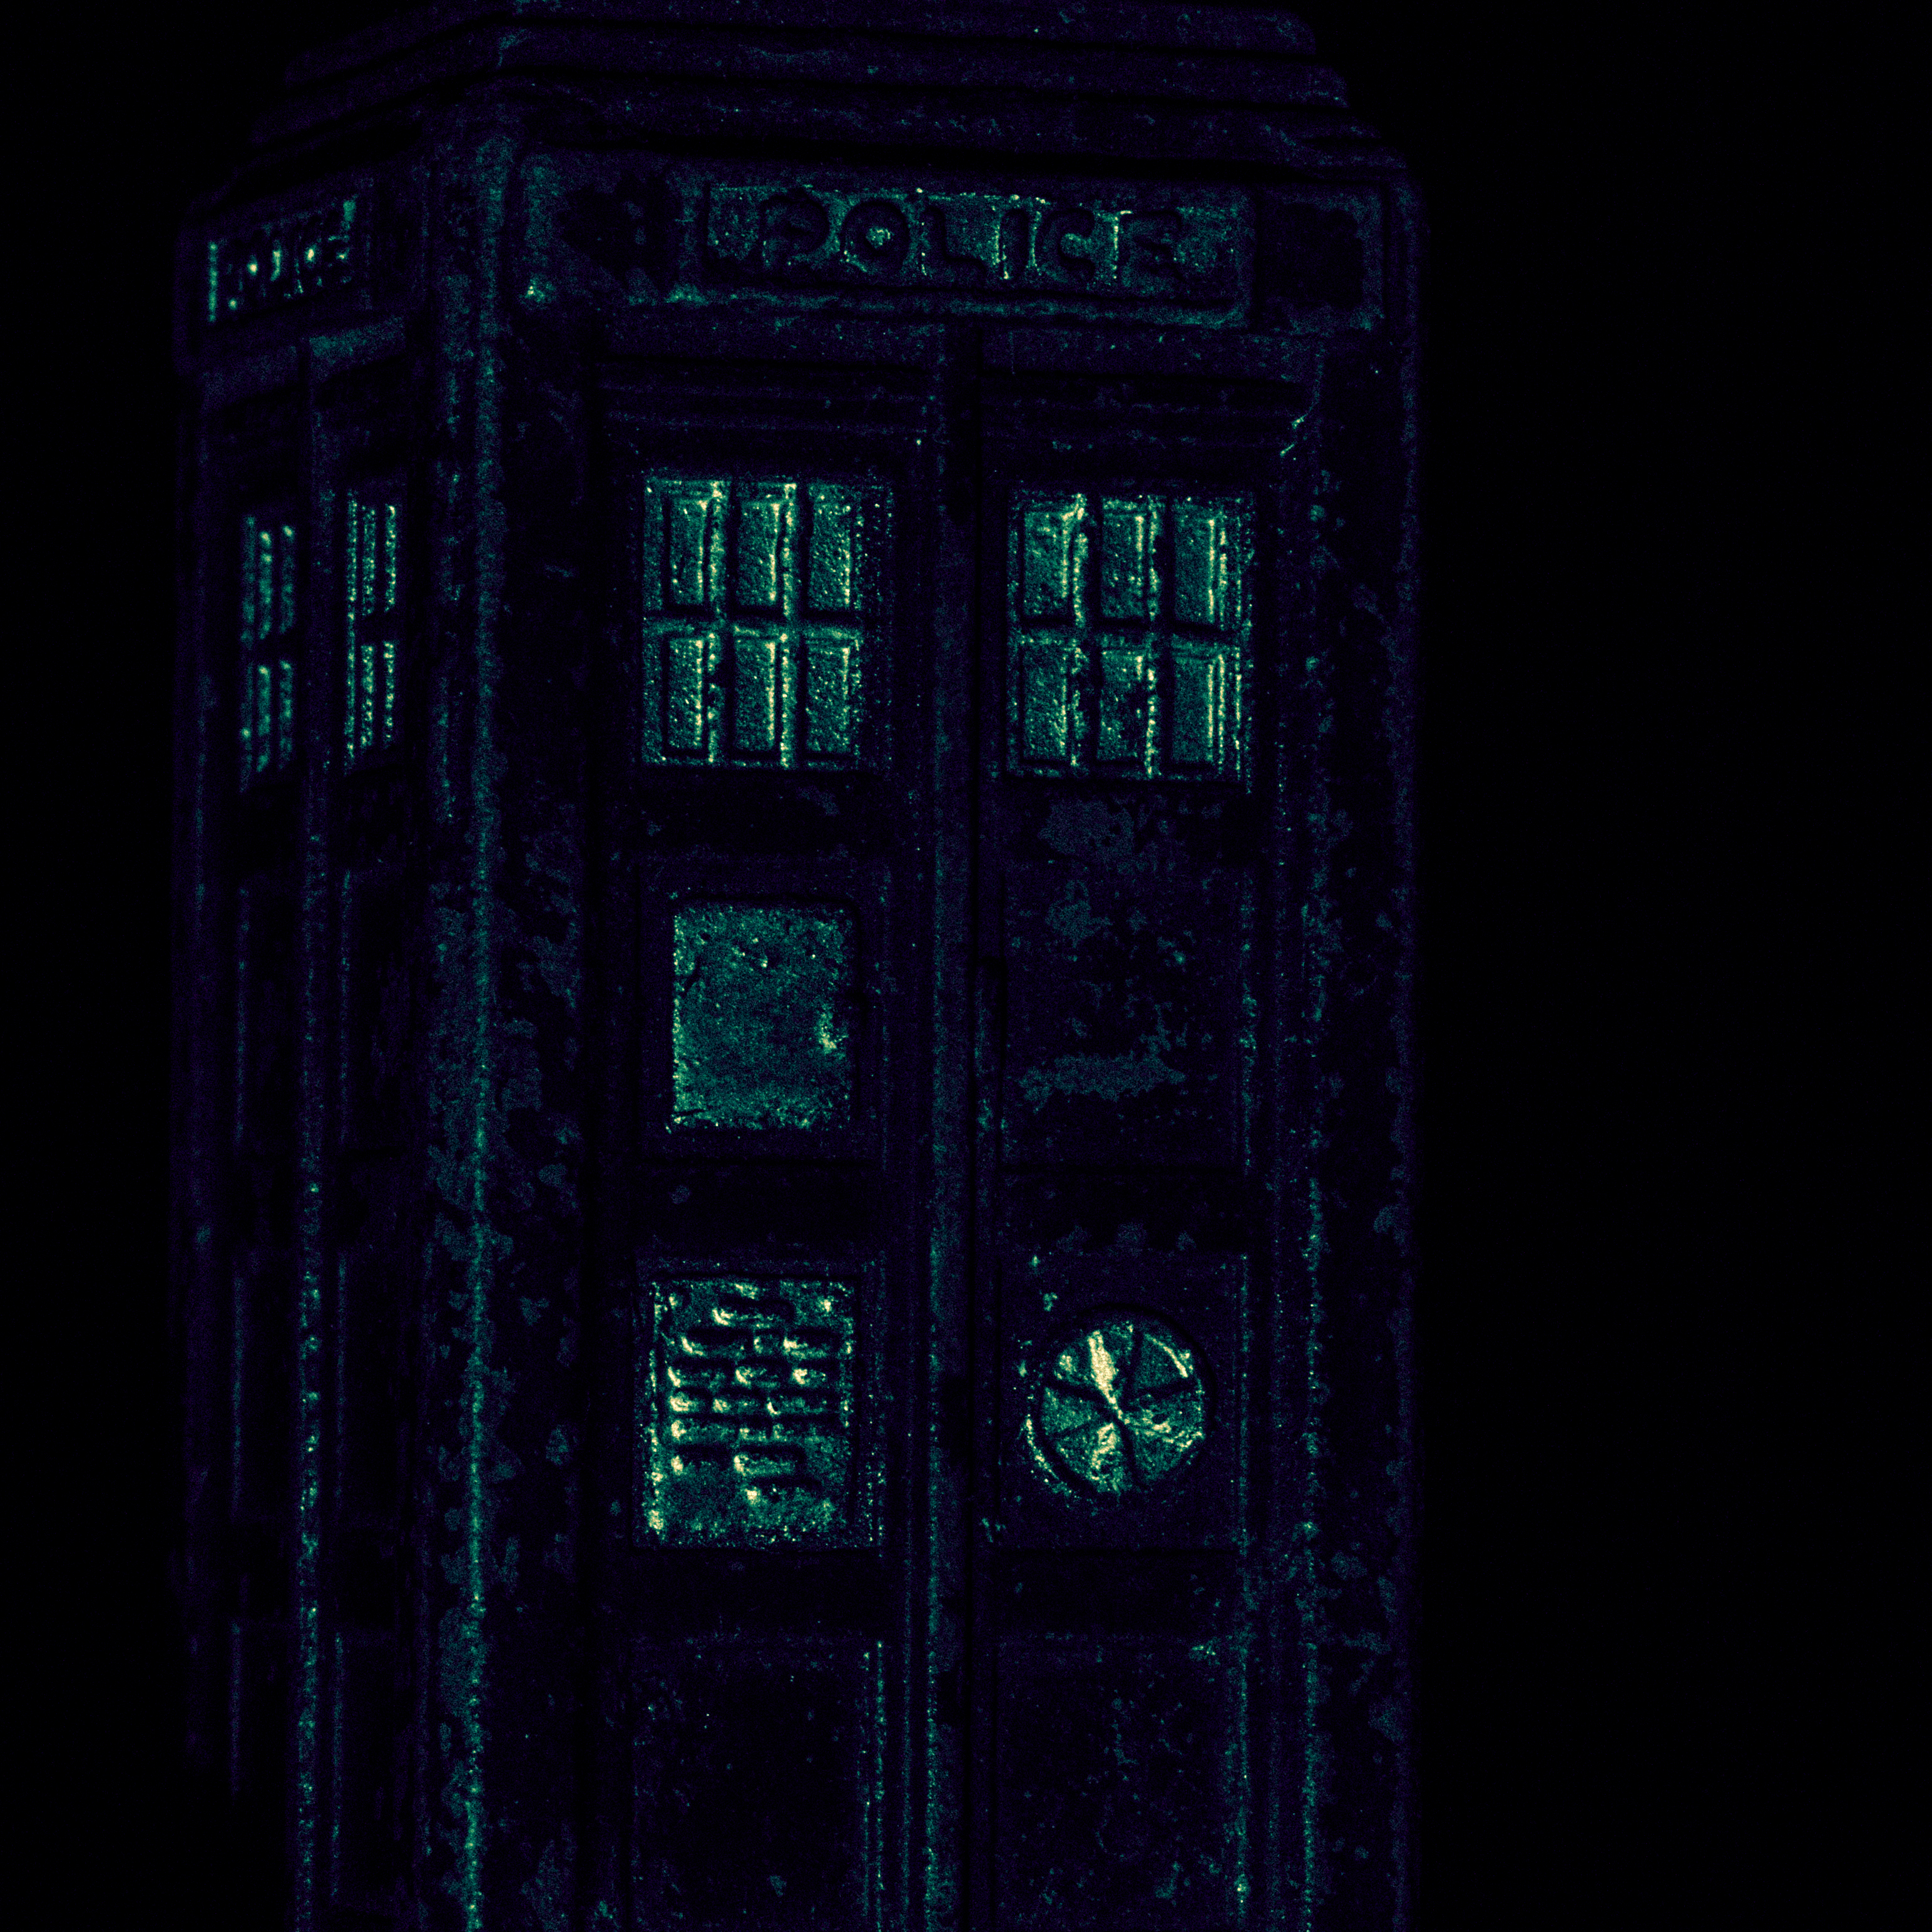
light, window, glass, darkness, lighting, stained glass, font, uk, symmetry, screenshot, peterborough